Mansión Seré

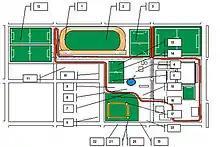
Plan of the property

The Gorki Grana Municipal Recreational and Sports Center is located on the site of the Mansión Sere clandestine detention center, on an 11-hectare property at 3530 Santa María de Oro Street, Castelar sur, Morón. It has sports and recreational facilities which can be accessed free of charge.